Pergamon Altar

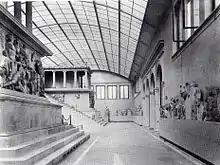
Reconstruction of the Pergamon Altar in a temporary building, western face, before 1908

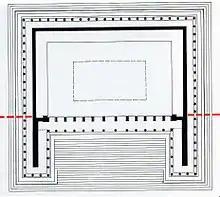
Reconstructed ground plan of the entire Pergamon Altar

The pieces could not initially be presented in an appropriate exhibition context and were placed in the overfilled Altes Museum, where especially the Telephus frieze could not be well displayed (the individual slabs were simply leant against the wall facing the altar). For this reason a new purpose-built museum was erected. The first "Pergamon Museum" was built between 1897 and 1899 by Fritz Wolff and opened in 1901 with the unveiling of a bust of Carl Humann by Adolf Brütt. This building was used until 1908 but was regarded as being only an interim solution and was accordingly called the "temporary building". Originally four archaeological museums were planned, one of them for the Pergamon Altar. But the first museum had to be demolished because of problems with the foundation. Also, it had originally been intended only for finds which could not be presented in the other three archaeological museums and thus from the beginning it was too small for the altar. After the museum was demolished, the Telephus frieze was set into the walls of the colonnade on the eastern side of the Neues Museum, but with windows allowing a view of the art objects.